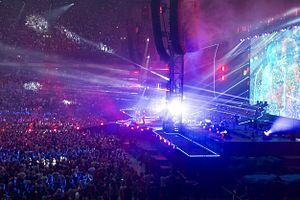
Amsterdam est la capitale des Pays-Bas, bien que le gouvernement ainsi que la plupart des institutions nationales siègent à La Haye. Sur la base des chiffres de l'année 2017, la commune d'Amsterdam compte plus de 850 000 habitants, appelés Amstellodamois, ce qui en fait la commune néerlandaise la plus peuplée. Elle est située au cœur de la région d'Amsterdam, regroupant environ 1 350 000 habitants. L'aire urbaine, qui rassemble plus de 2 400 000 résidents fait elle-même partie d'une conurbation appelée Randstad qui compte 7 100 000 habitants. La ville est la plus grande de Hollande-Septentrionale, mais n'est cependant pas le chef-lieu de la province, ce dernier étant Haarlem, situé à 19 kilomètres à l'ouest d'Amsterdam.